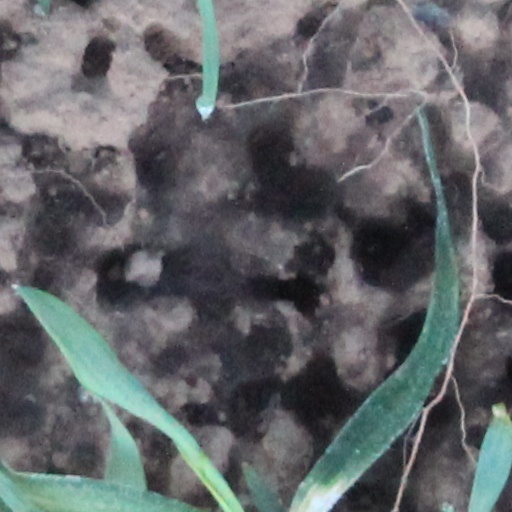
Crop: wheat